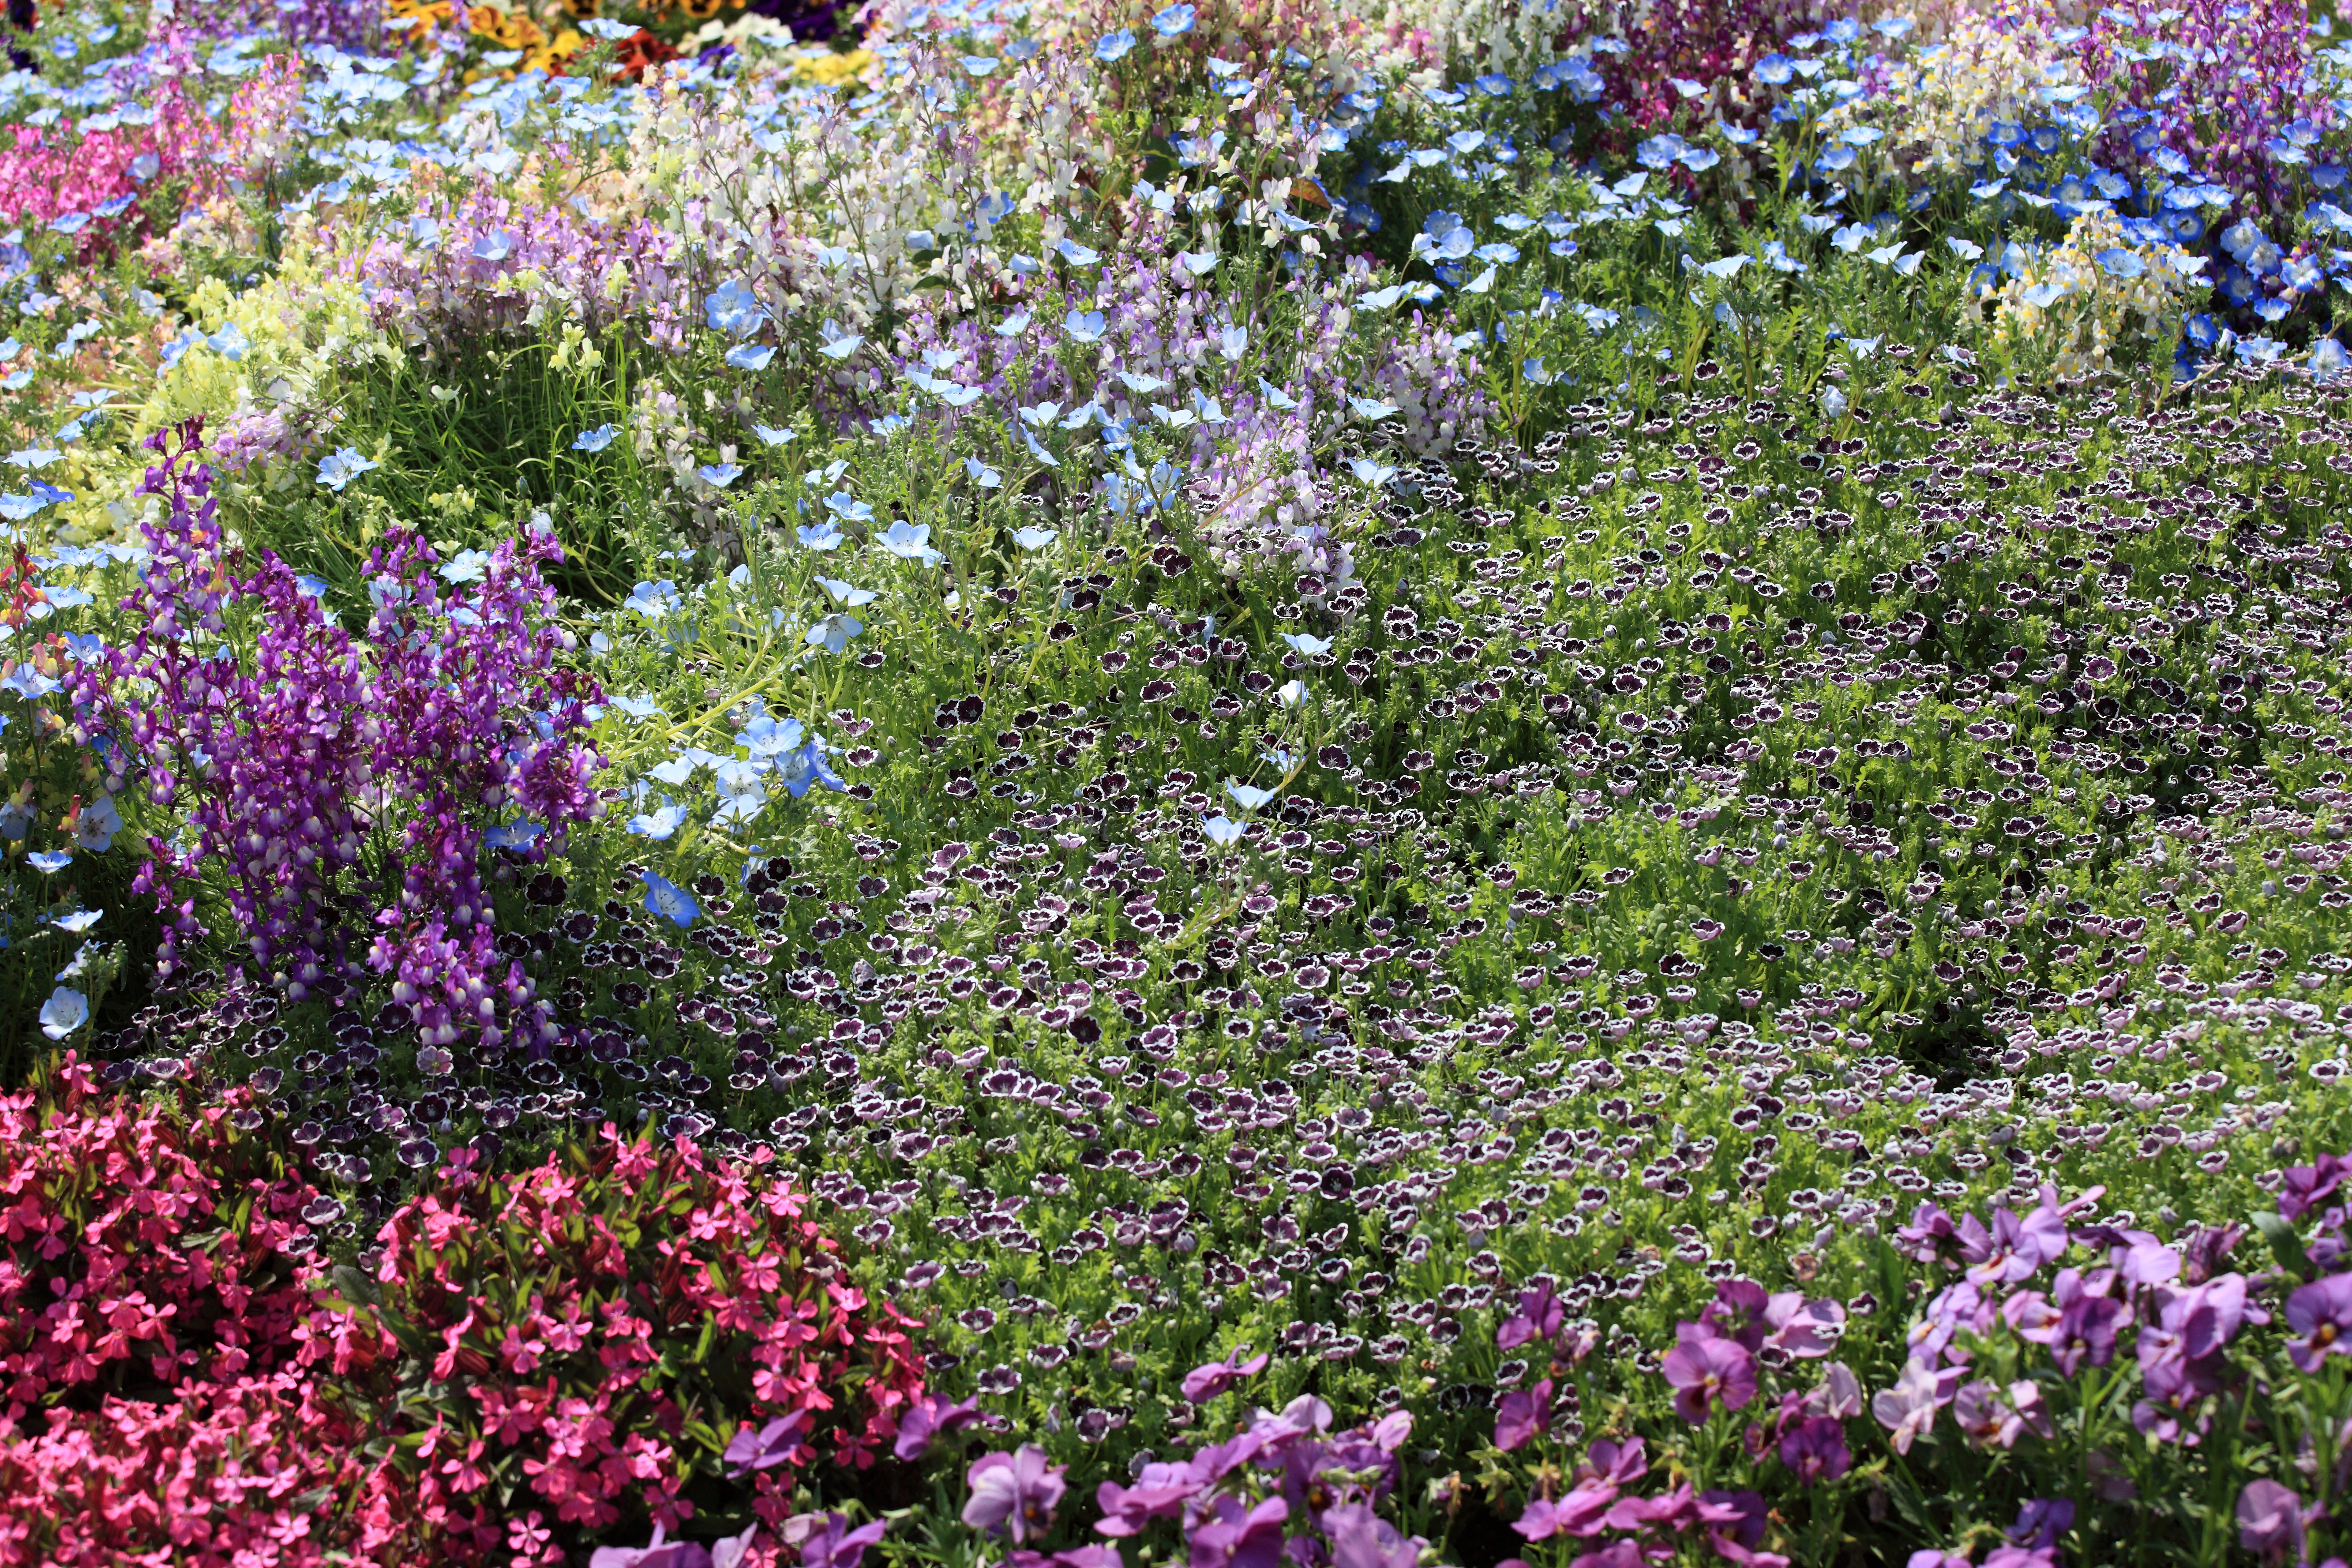
blossom, plant, meadow, flower, pattern, high, herb, botany, garden, flora, wildflower, background, shrub, groundcover, wallpaper, 5d, hires, markii, hi, res, resolution, flowering plant, land plant, breckland thyme